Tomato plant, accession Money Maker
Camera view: vertical (180 deg); turntable rotation: 150 degrees
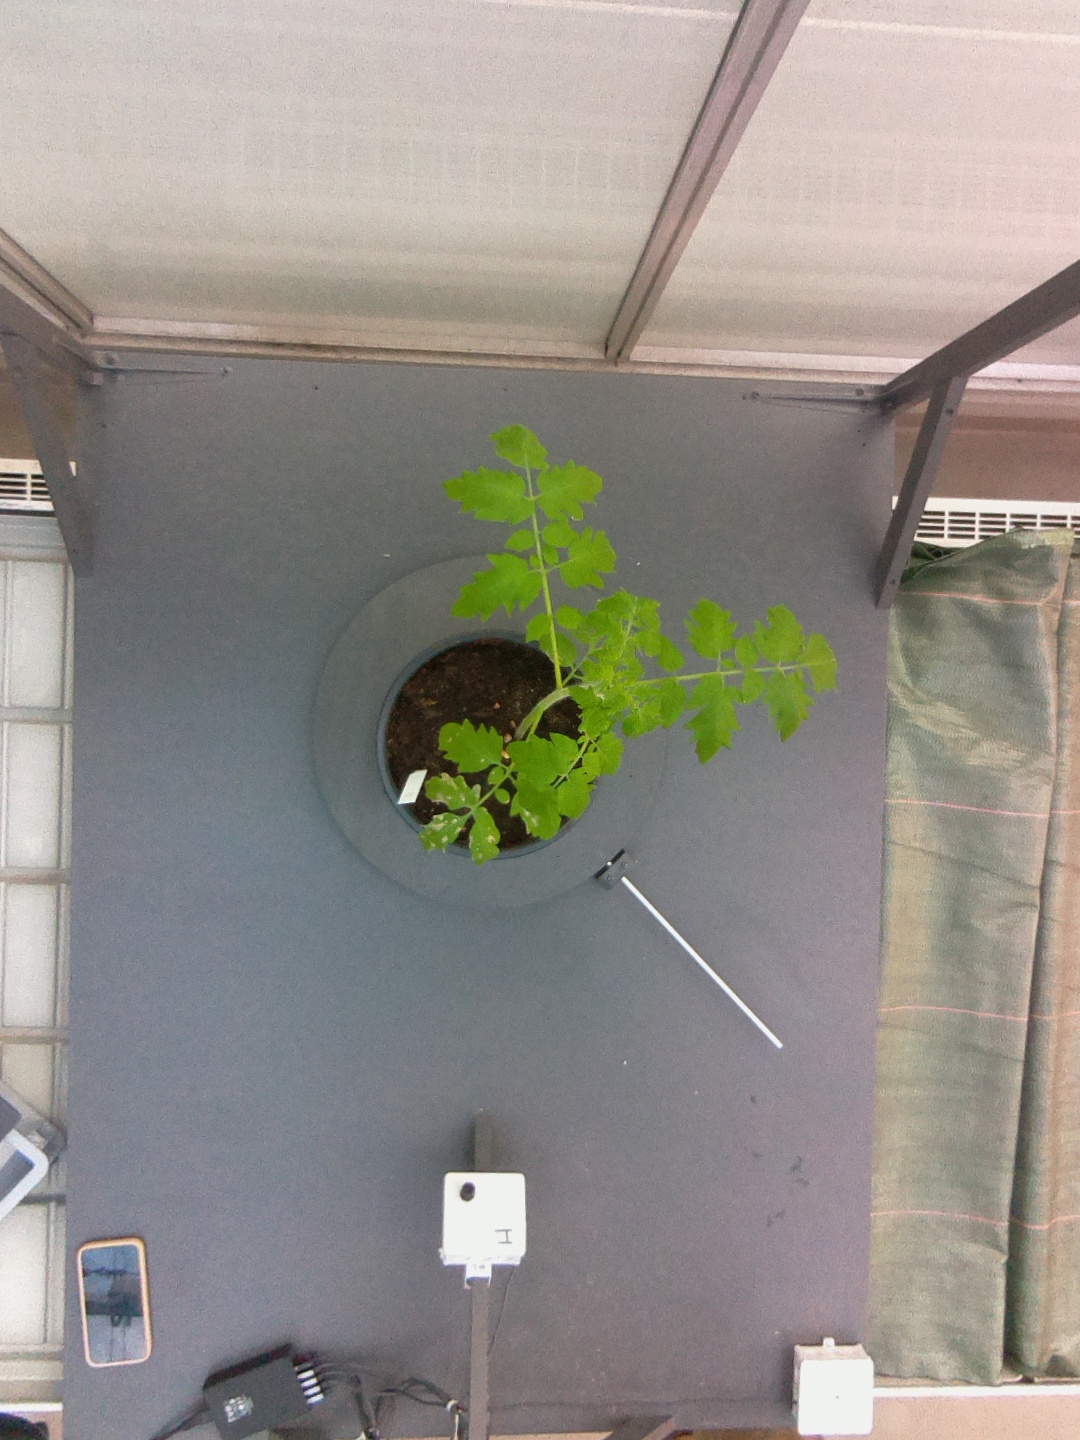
BBCH growth stage 13: 6 of true leaves visible